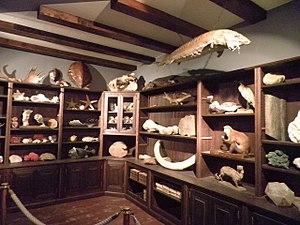
Construit au tout début du XVIIᵉ siècle comme théâtre, l’Ottoneum abrite le musée d'histoire naturelle de Cassel en Allemagne.